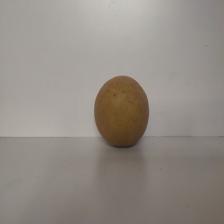
Size: Large